Czech Americans

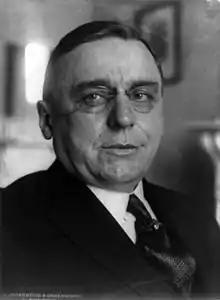
Chicago's Czech-born mayor Anton Cermak

This group started coming in 1735, when they first settled in Savannah, Georgia, and then in Pennsylvania, from which they spread to other states after the American Revolution, especially Ohio. The Moravians established a number of settlements, such as Bethlehem and Lititz in Pennsylvania and Salem in North Carolina. Moravians made great contributions to the growth and development of the United States. Cultural contributions of Moravian Brethren from the Czech lands were distinctly notable in the realm of music. The trumpets and horns used by the Moravians in Georgia are the first evidence of Moravian instrumental music in America.